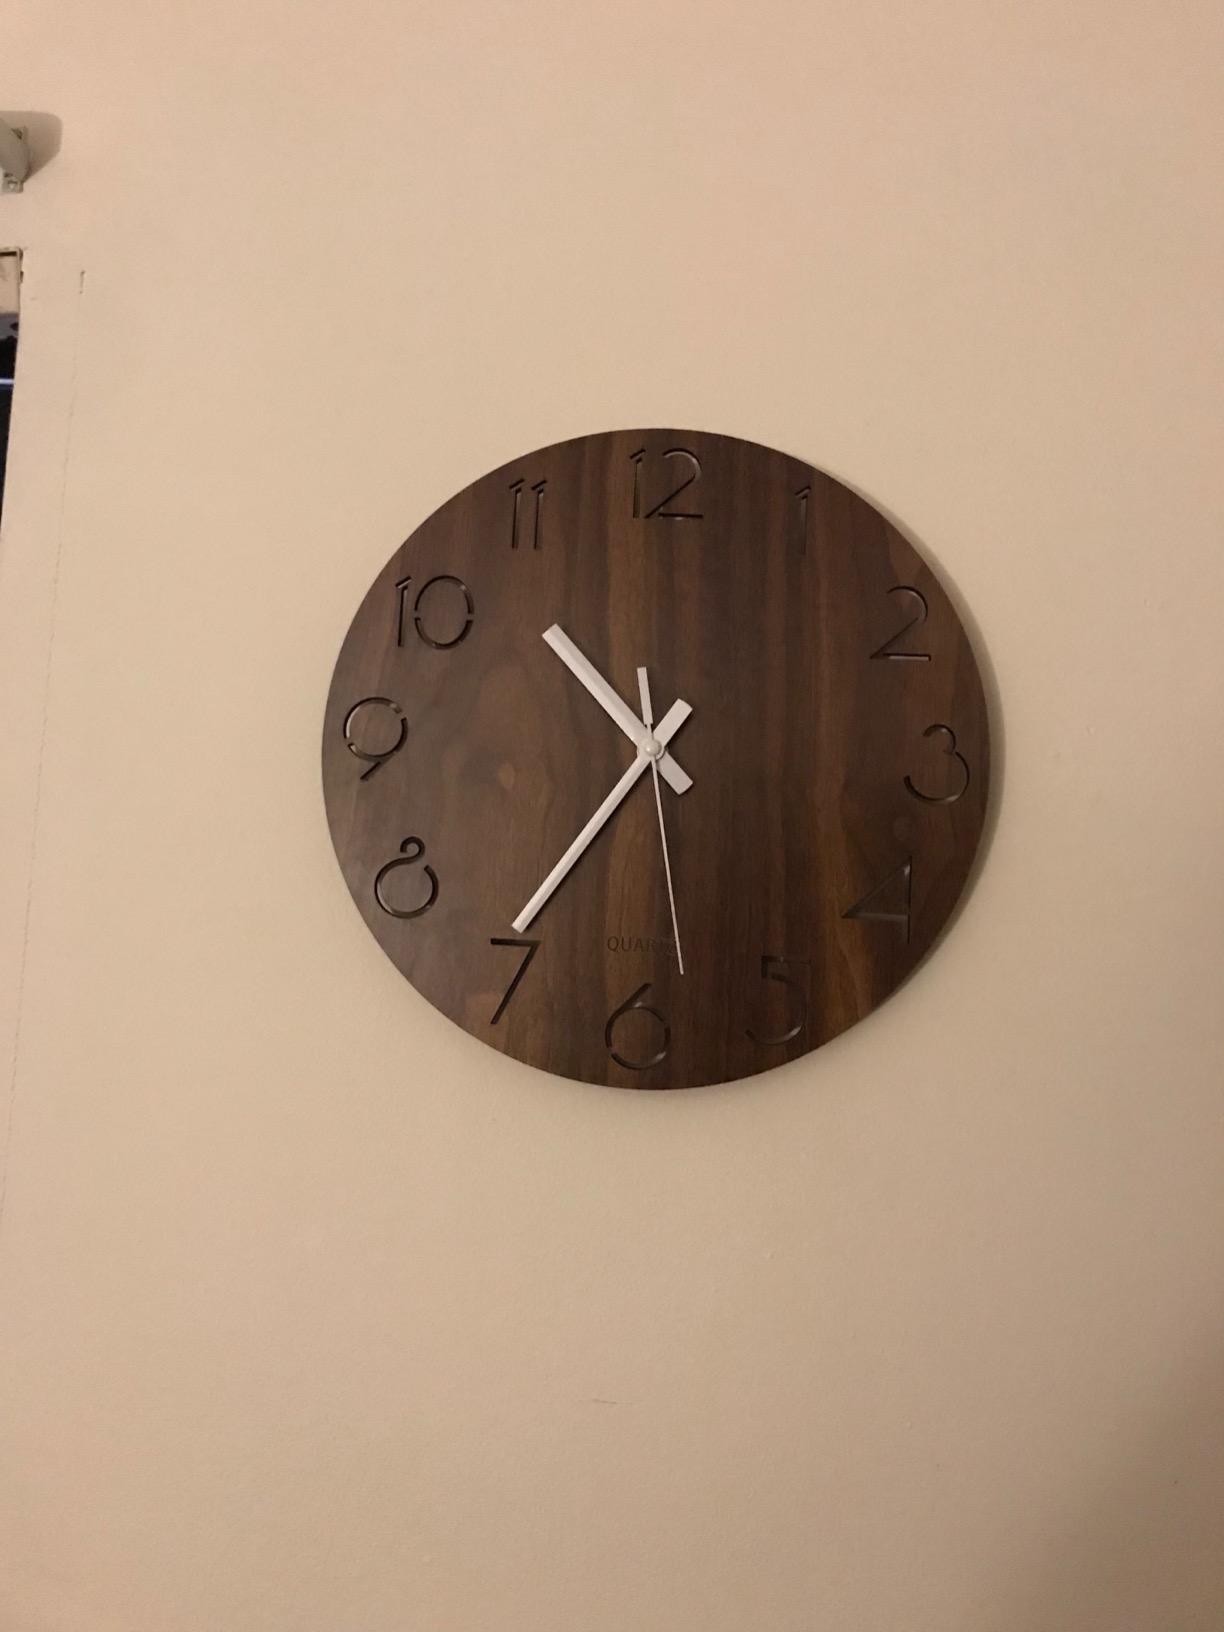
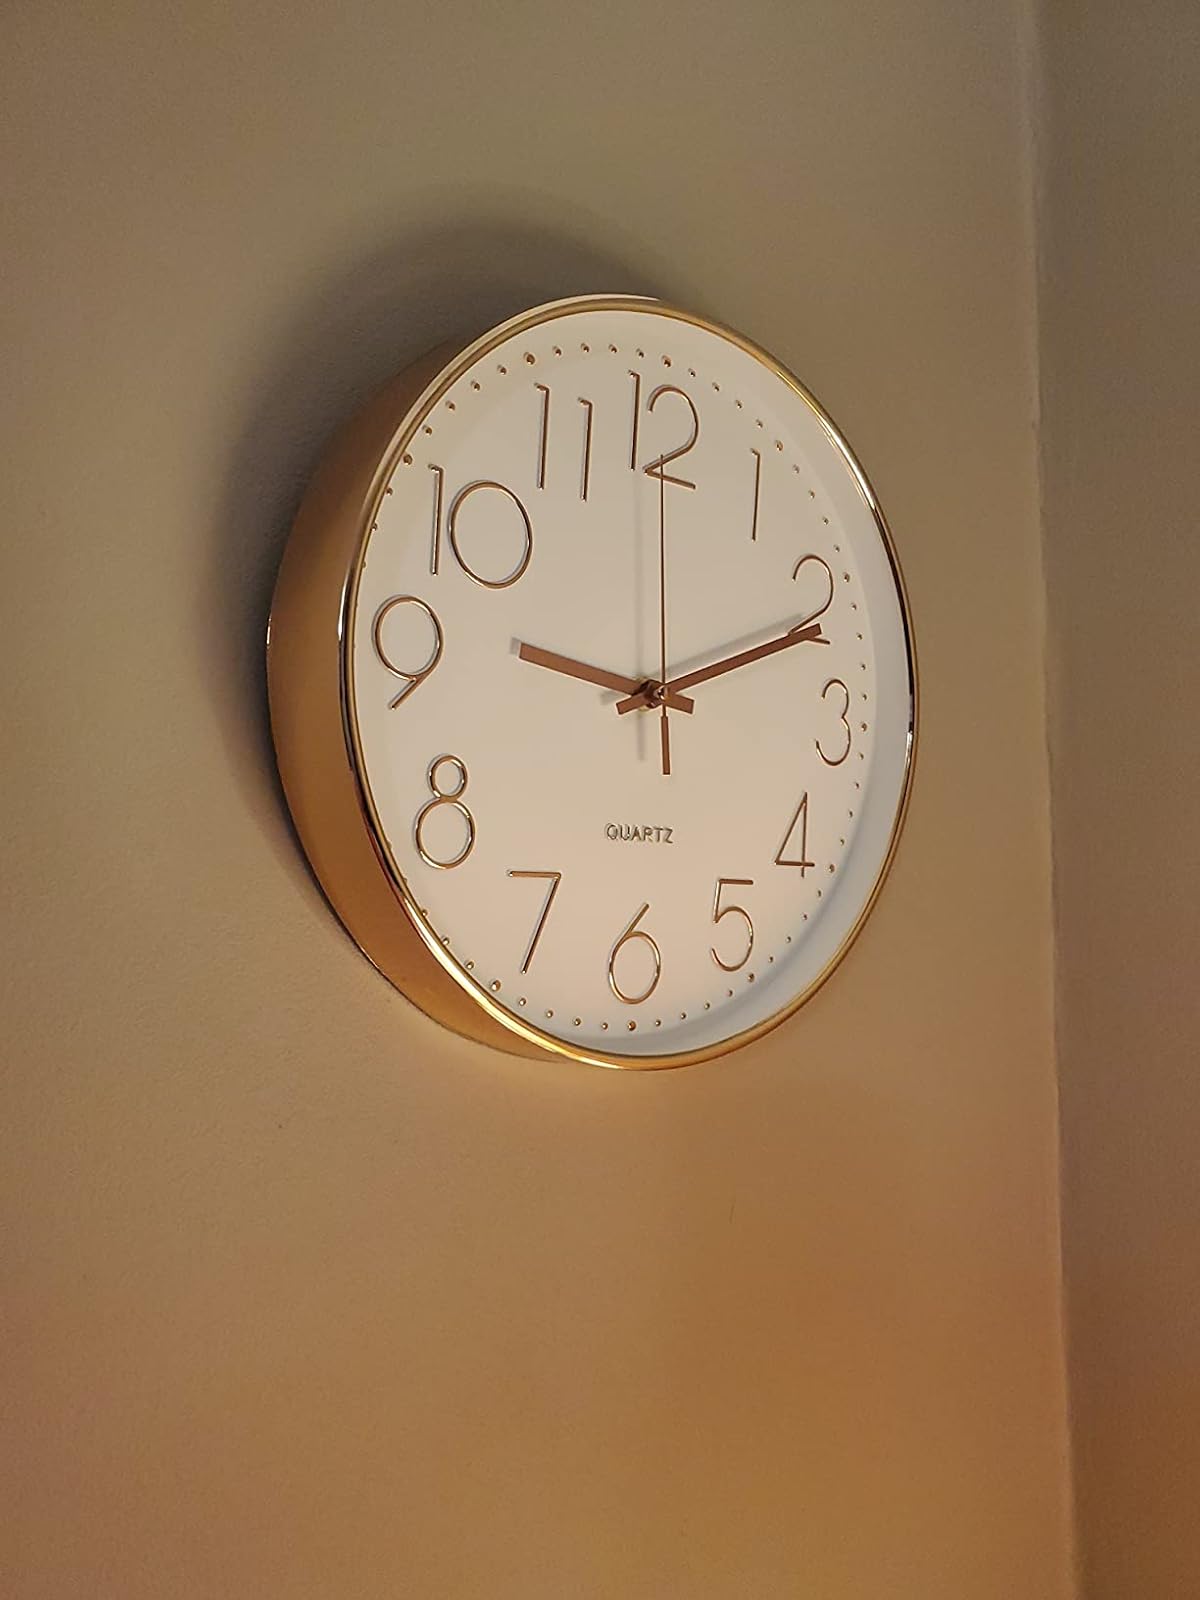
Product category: clock
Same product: no